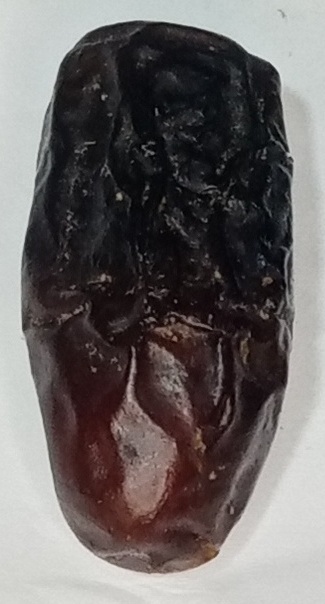
Variety: gajar
Size: medium
Grade: grade-1